Hawker 400

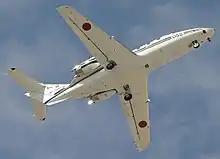
Planform view, showing wing sweep

The Hawker 400 is a small, low-winged twin-turbofan aircraft of all metal construction, flown by a crew of two pilots and accommodating eight passengers in a pressurised cabin. Its wings use a computer-designed supercritical airfoil in order to minimise drag. Its two Pratt & Whitney Canada JT15D turbofans are mounted on the rear fuselage.